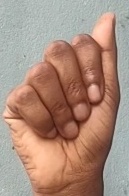
ASL sign: A